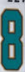
Number: 8